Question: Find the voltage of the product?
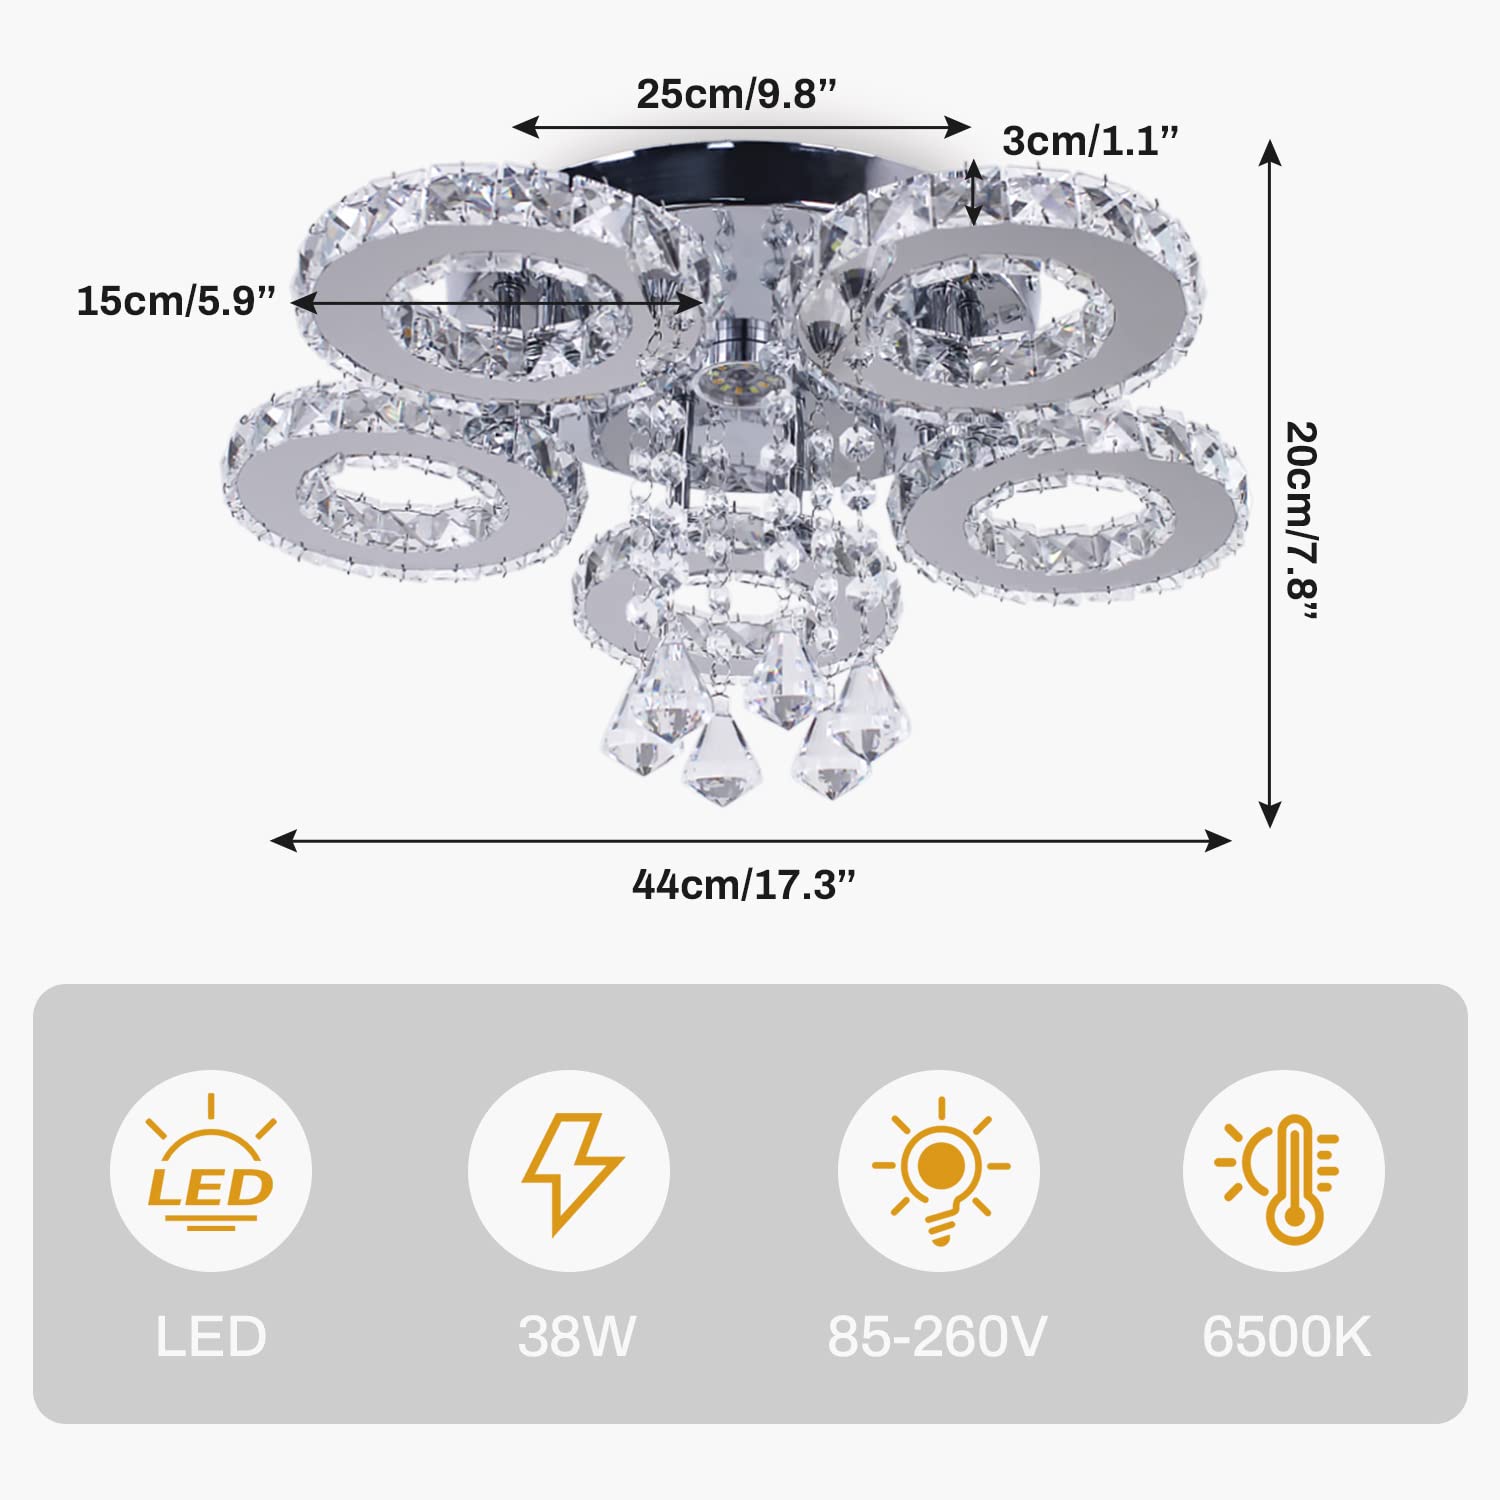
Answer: [85.0, 260.0] volt